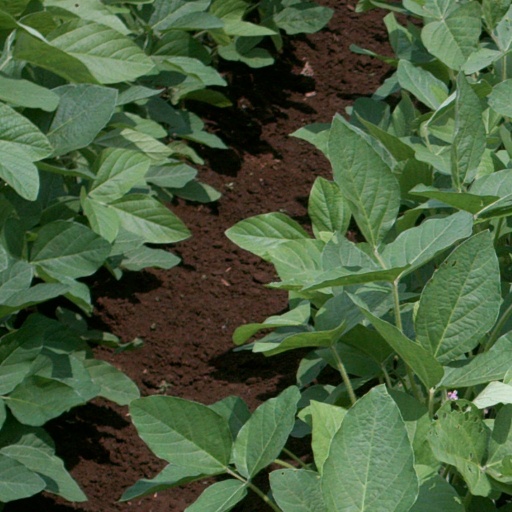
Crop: soybean